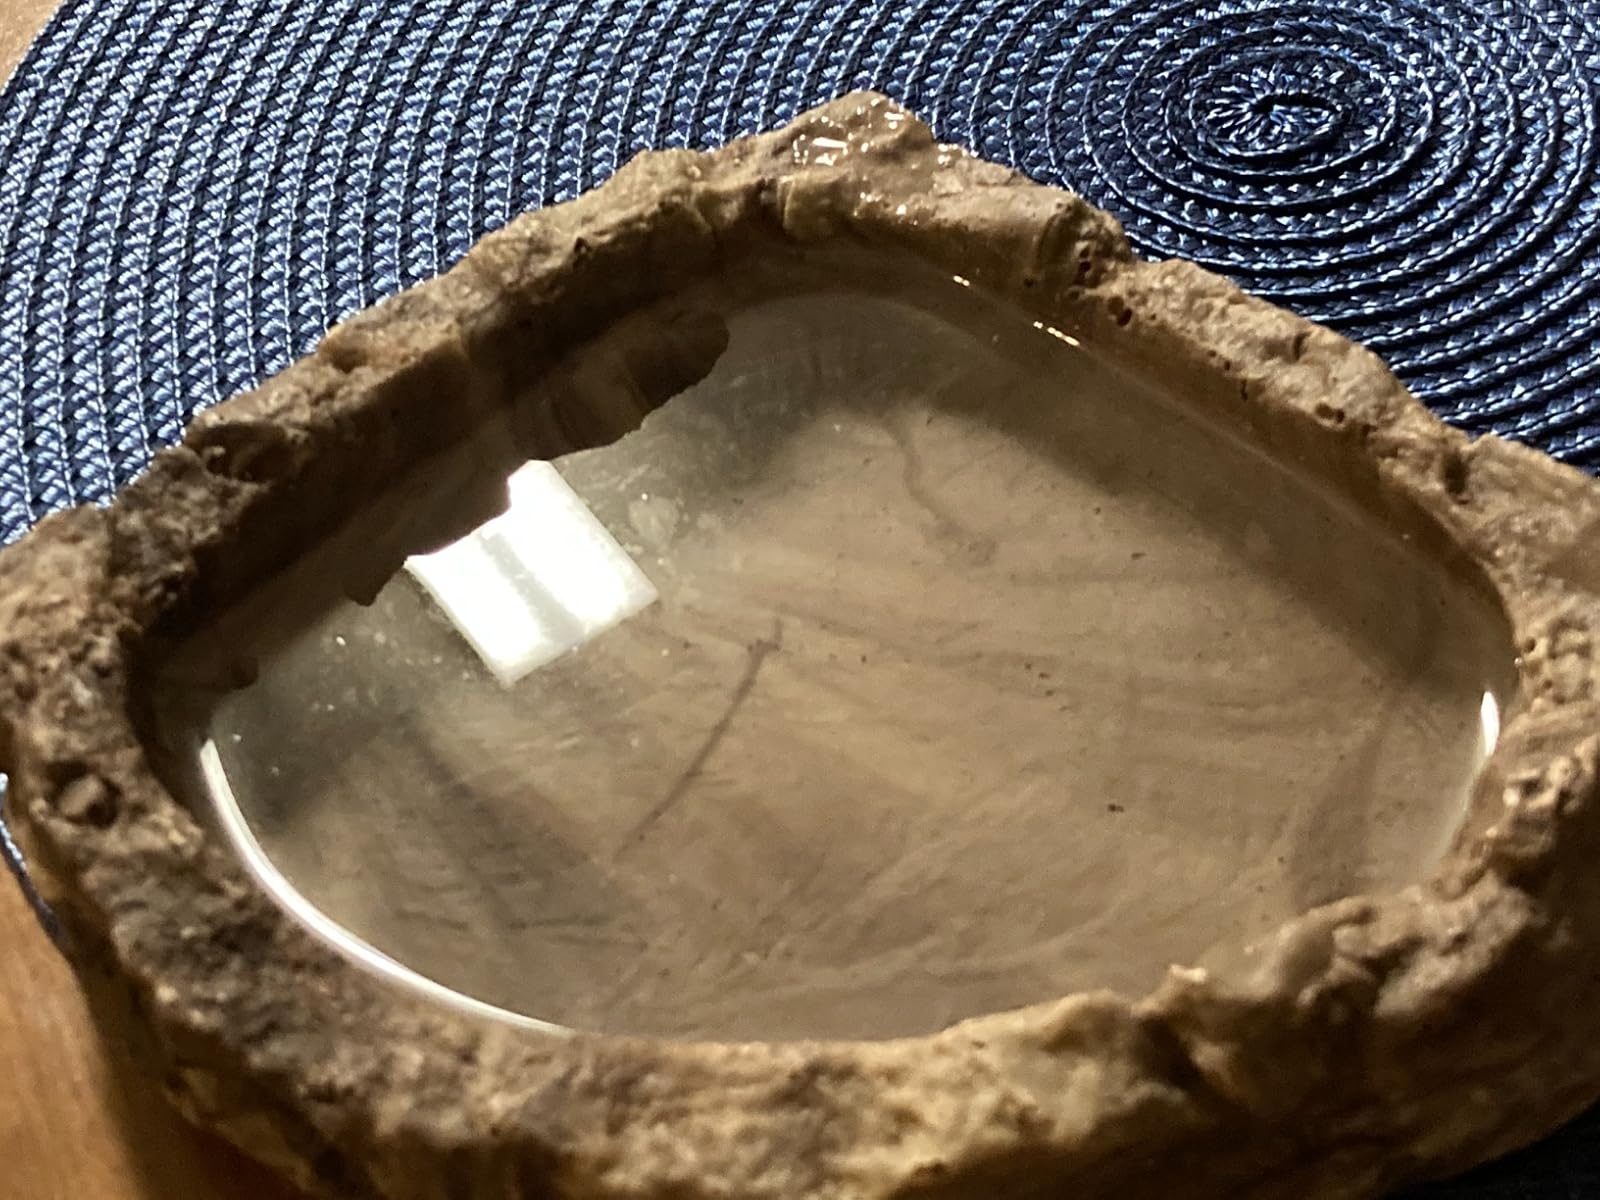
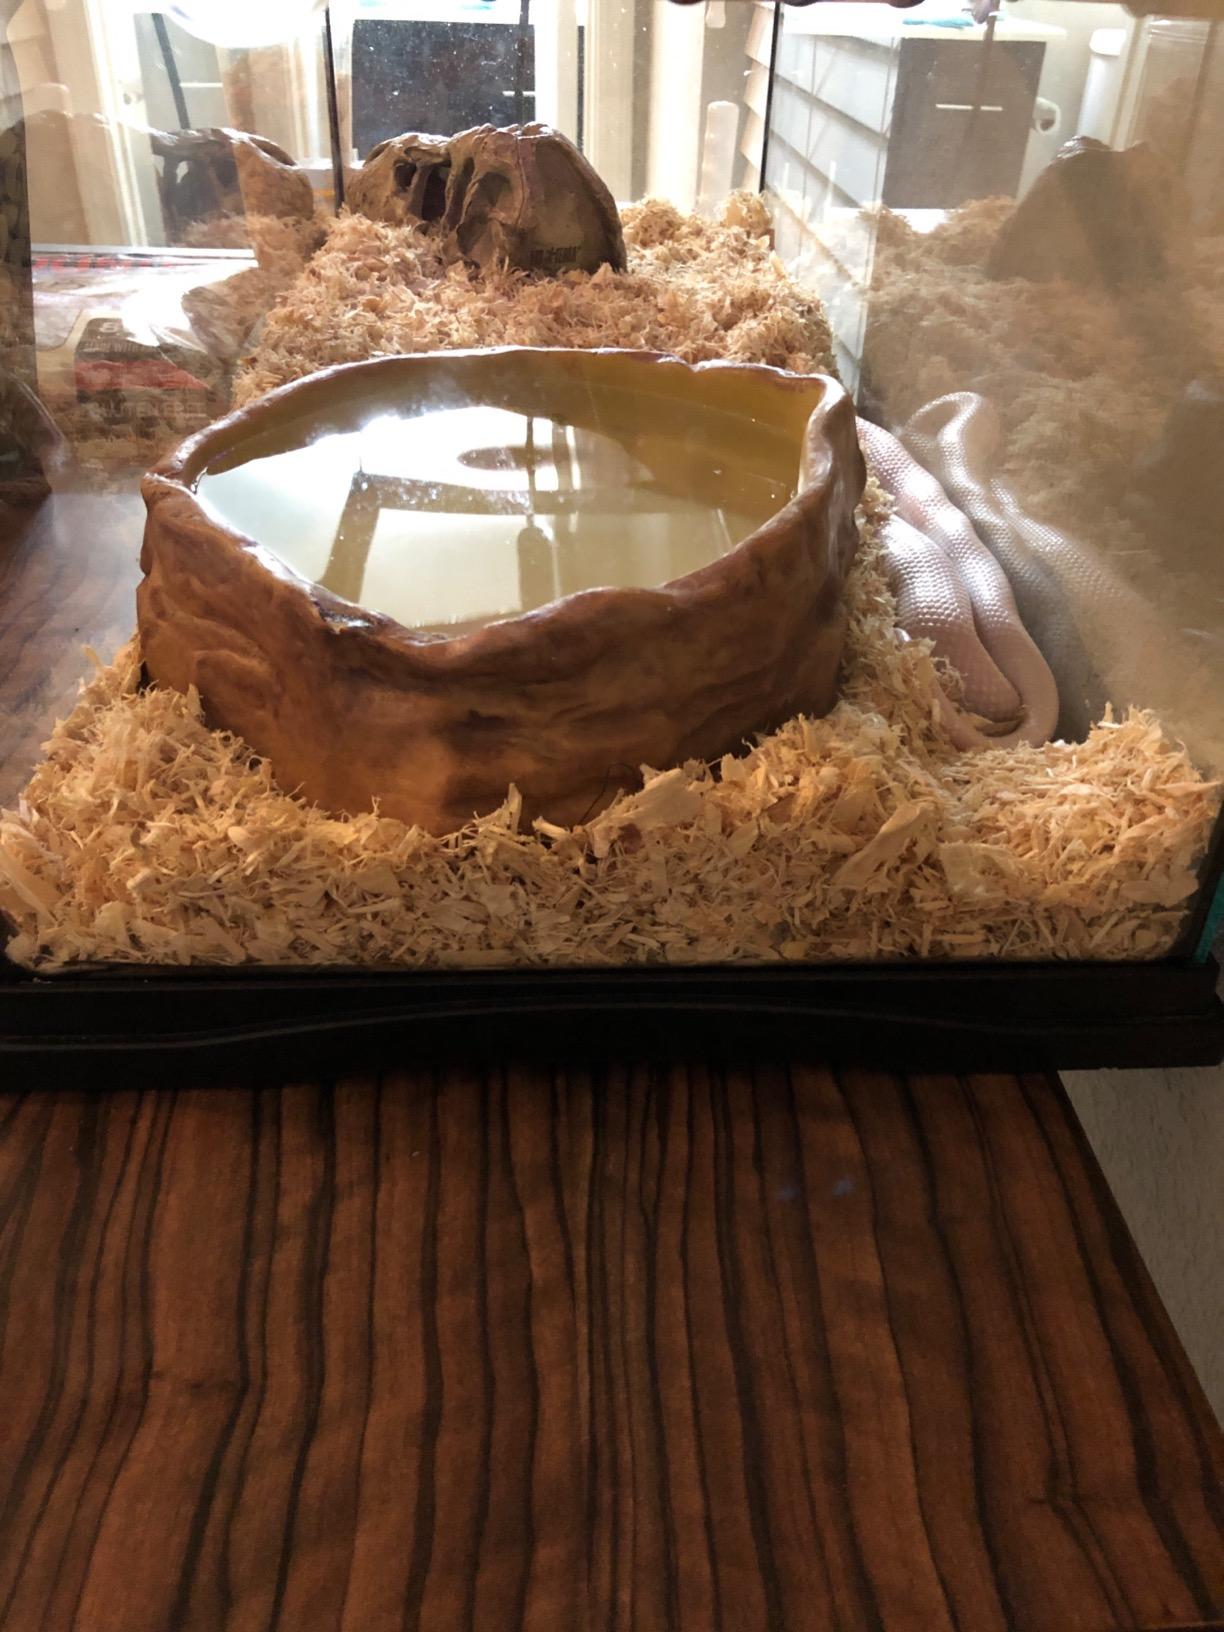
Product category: items_bowl
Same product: no